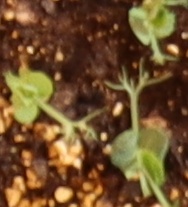
Label: Field Pea